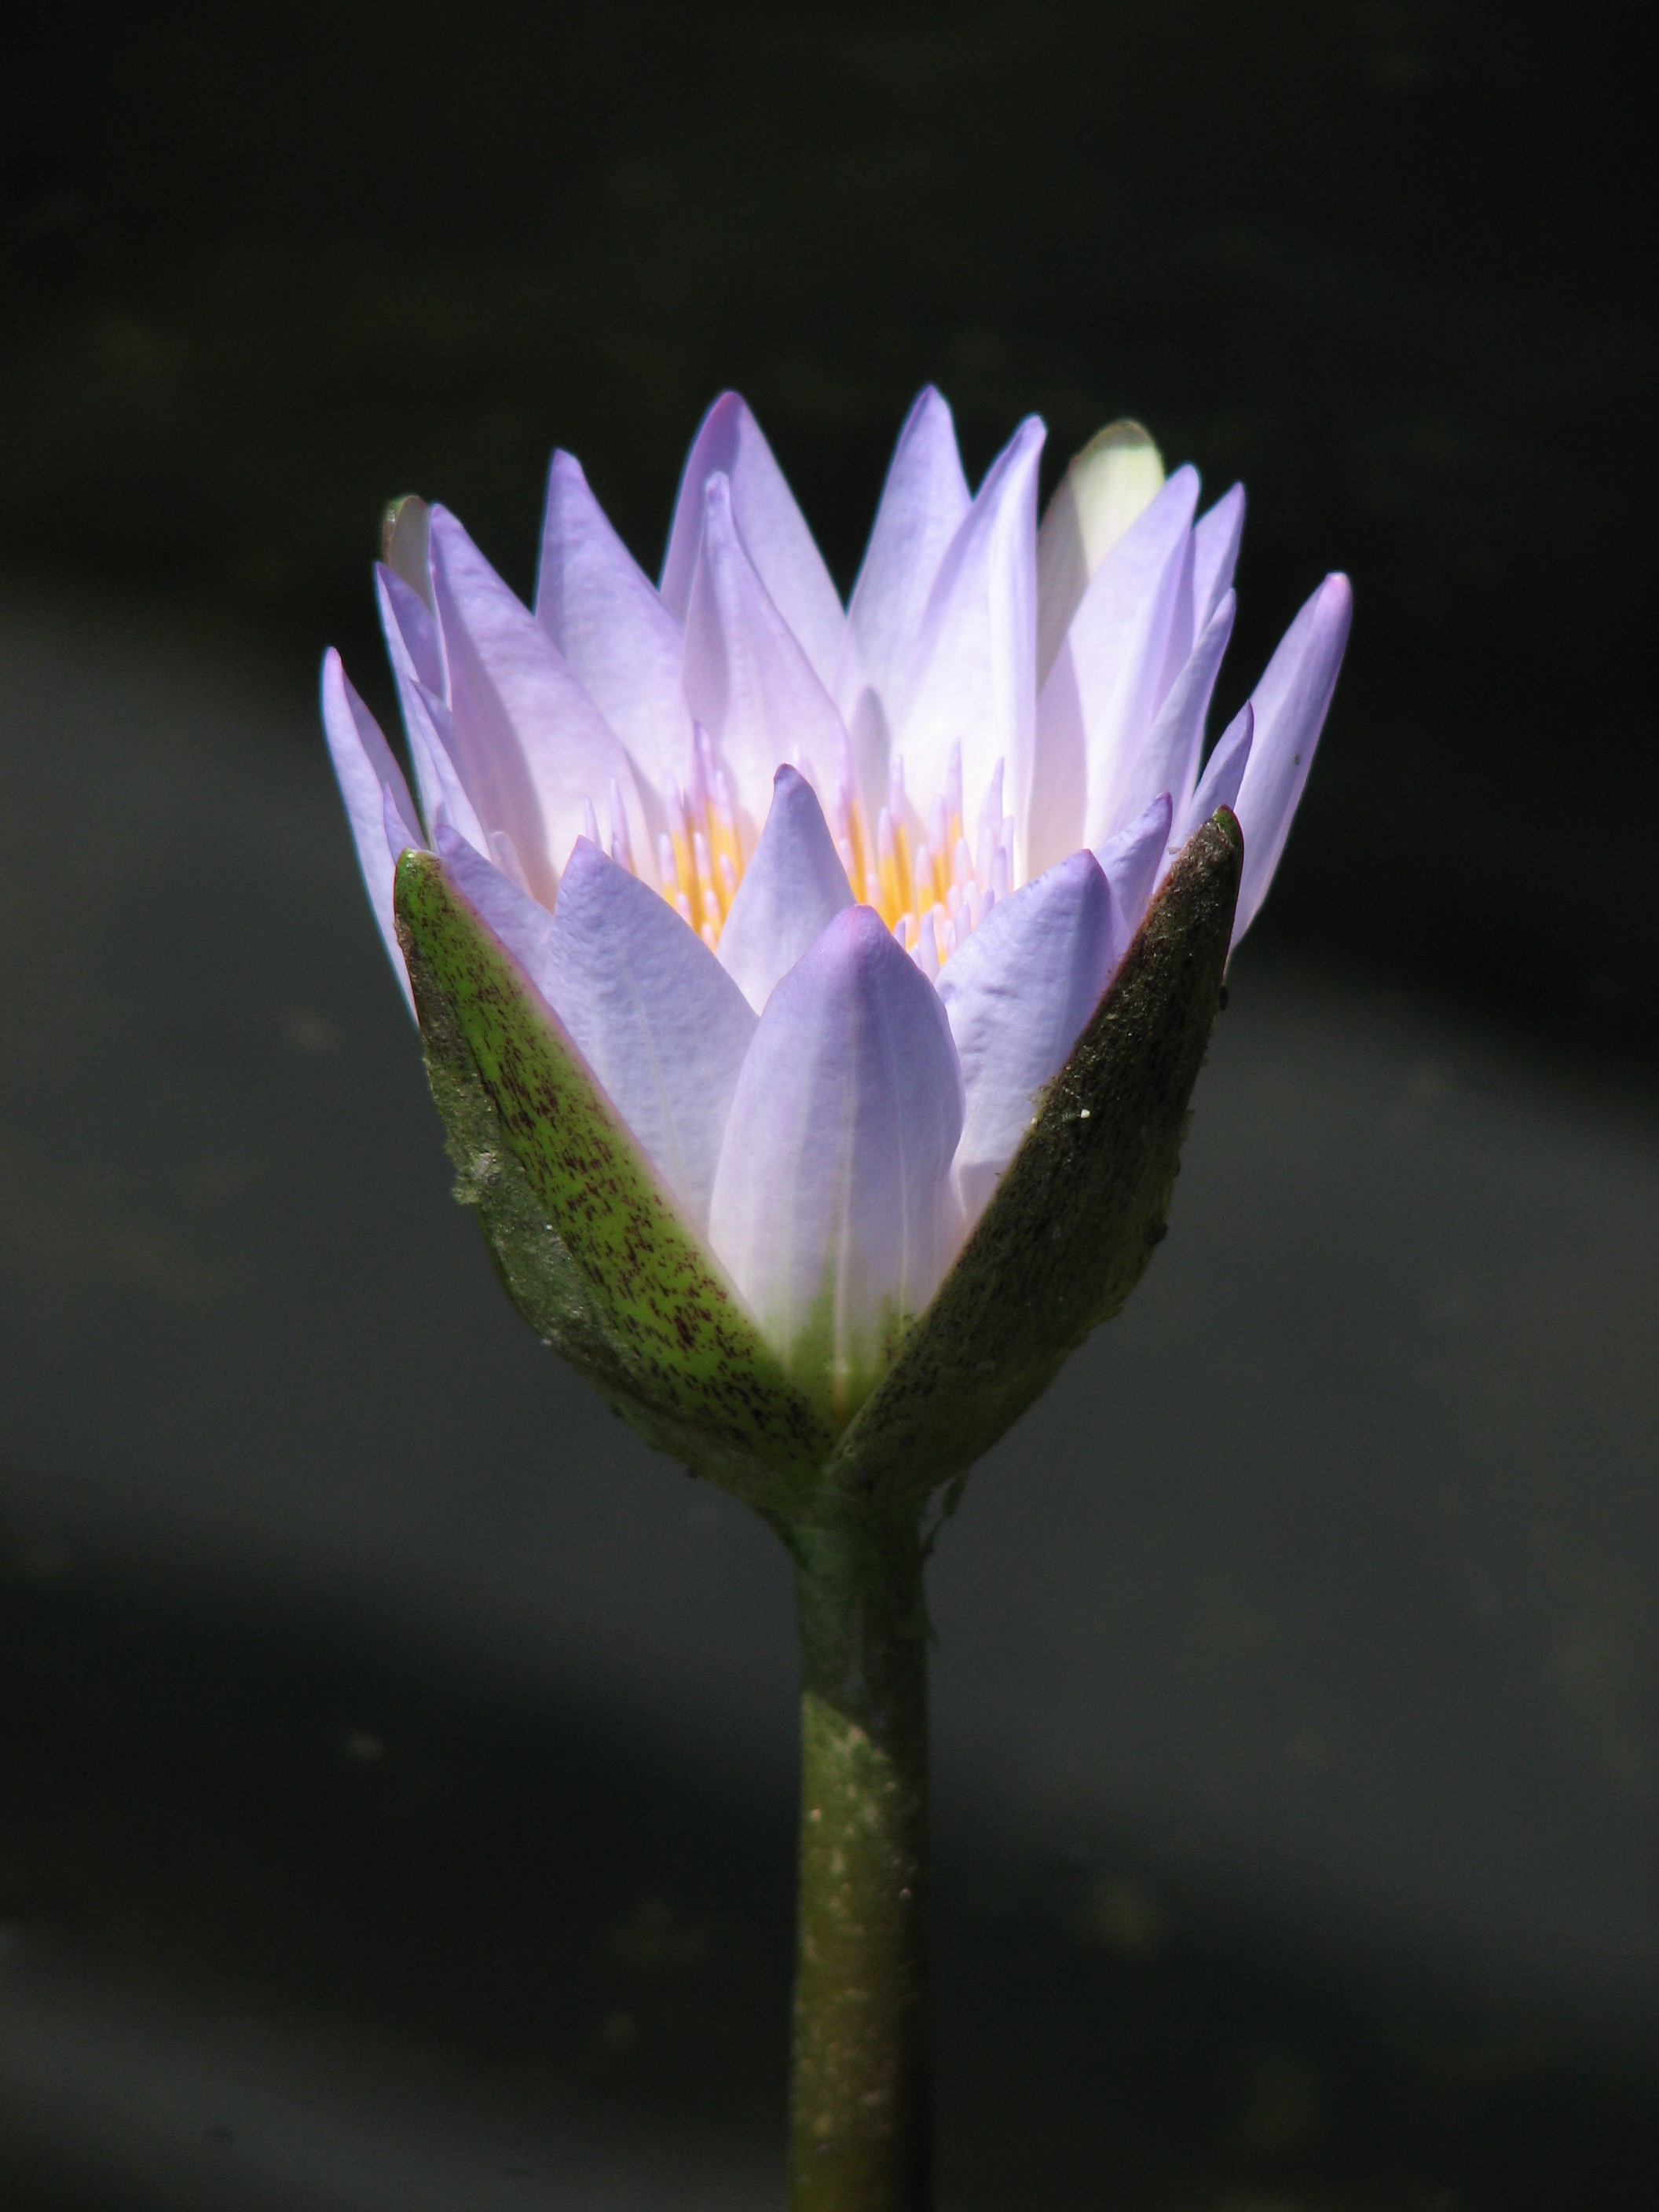
water, nature, blossom, plant, white, photography, flower, petal, bloom, summer, pond, natural, botany, blooming, aquatic, sacred lotus, aquatic plant, flora, water lily, close up, lotus, lily, bud, waterlily, macro photography, flowering plant, plant stem, land plant, lotus family